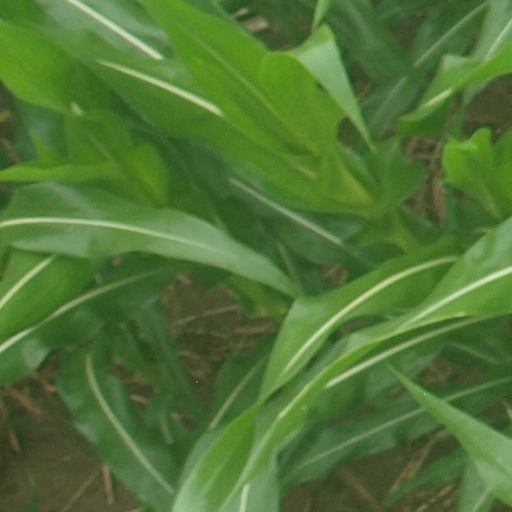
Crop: maize; corn